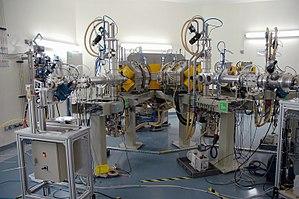
Lignes de faisceau secondaires et dispositifs cibles du cyclotron ARRONAX
ARRONAX est le plus puissant cyclotron du monde au moment de sa mise en service en 2010 près de Nantes, sur la commune de Saint-Herblain en Loire-Atlantique, à proximité de l'hôpital Guillaume-et-René-Laennec et du Centre de lutte contre le cancer René-Gauducheau. ARRONAX signifie « Accélérateur pour la recherche en radiochimie et oncologie à Nantes-Atlantique ». L'acronyme fait référence au professeur Pierre Aronnax, personnage du roman de Jules Verne intitulé Vingt mille lieues sous les mers.